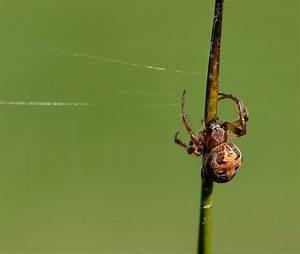
spider